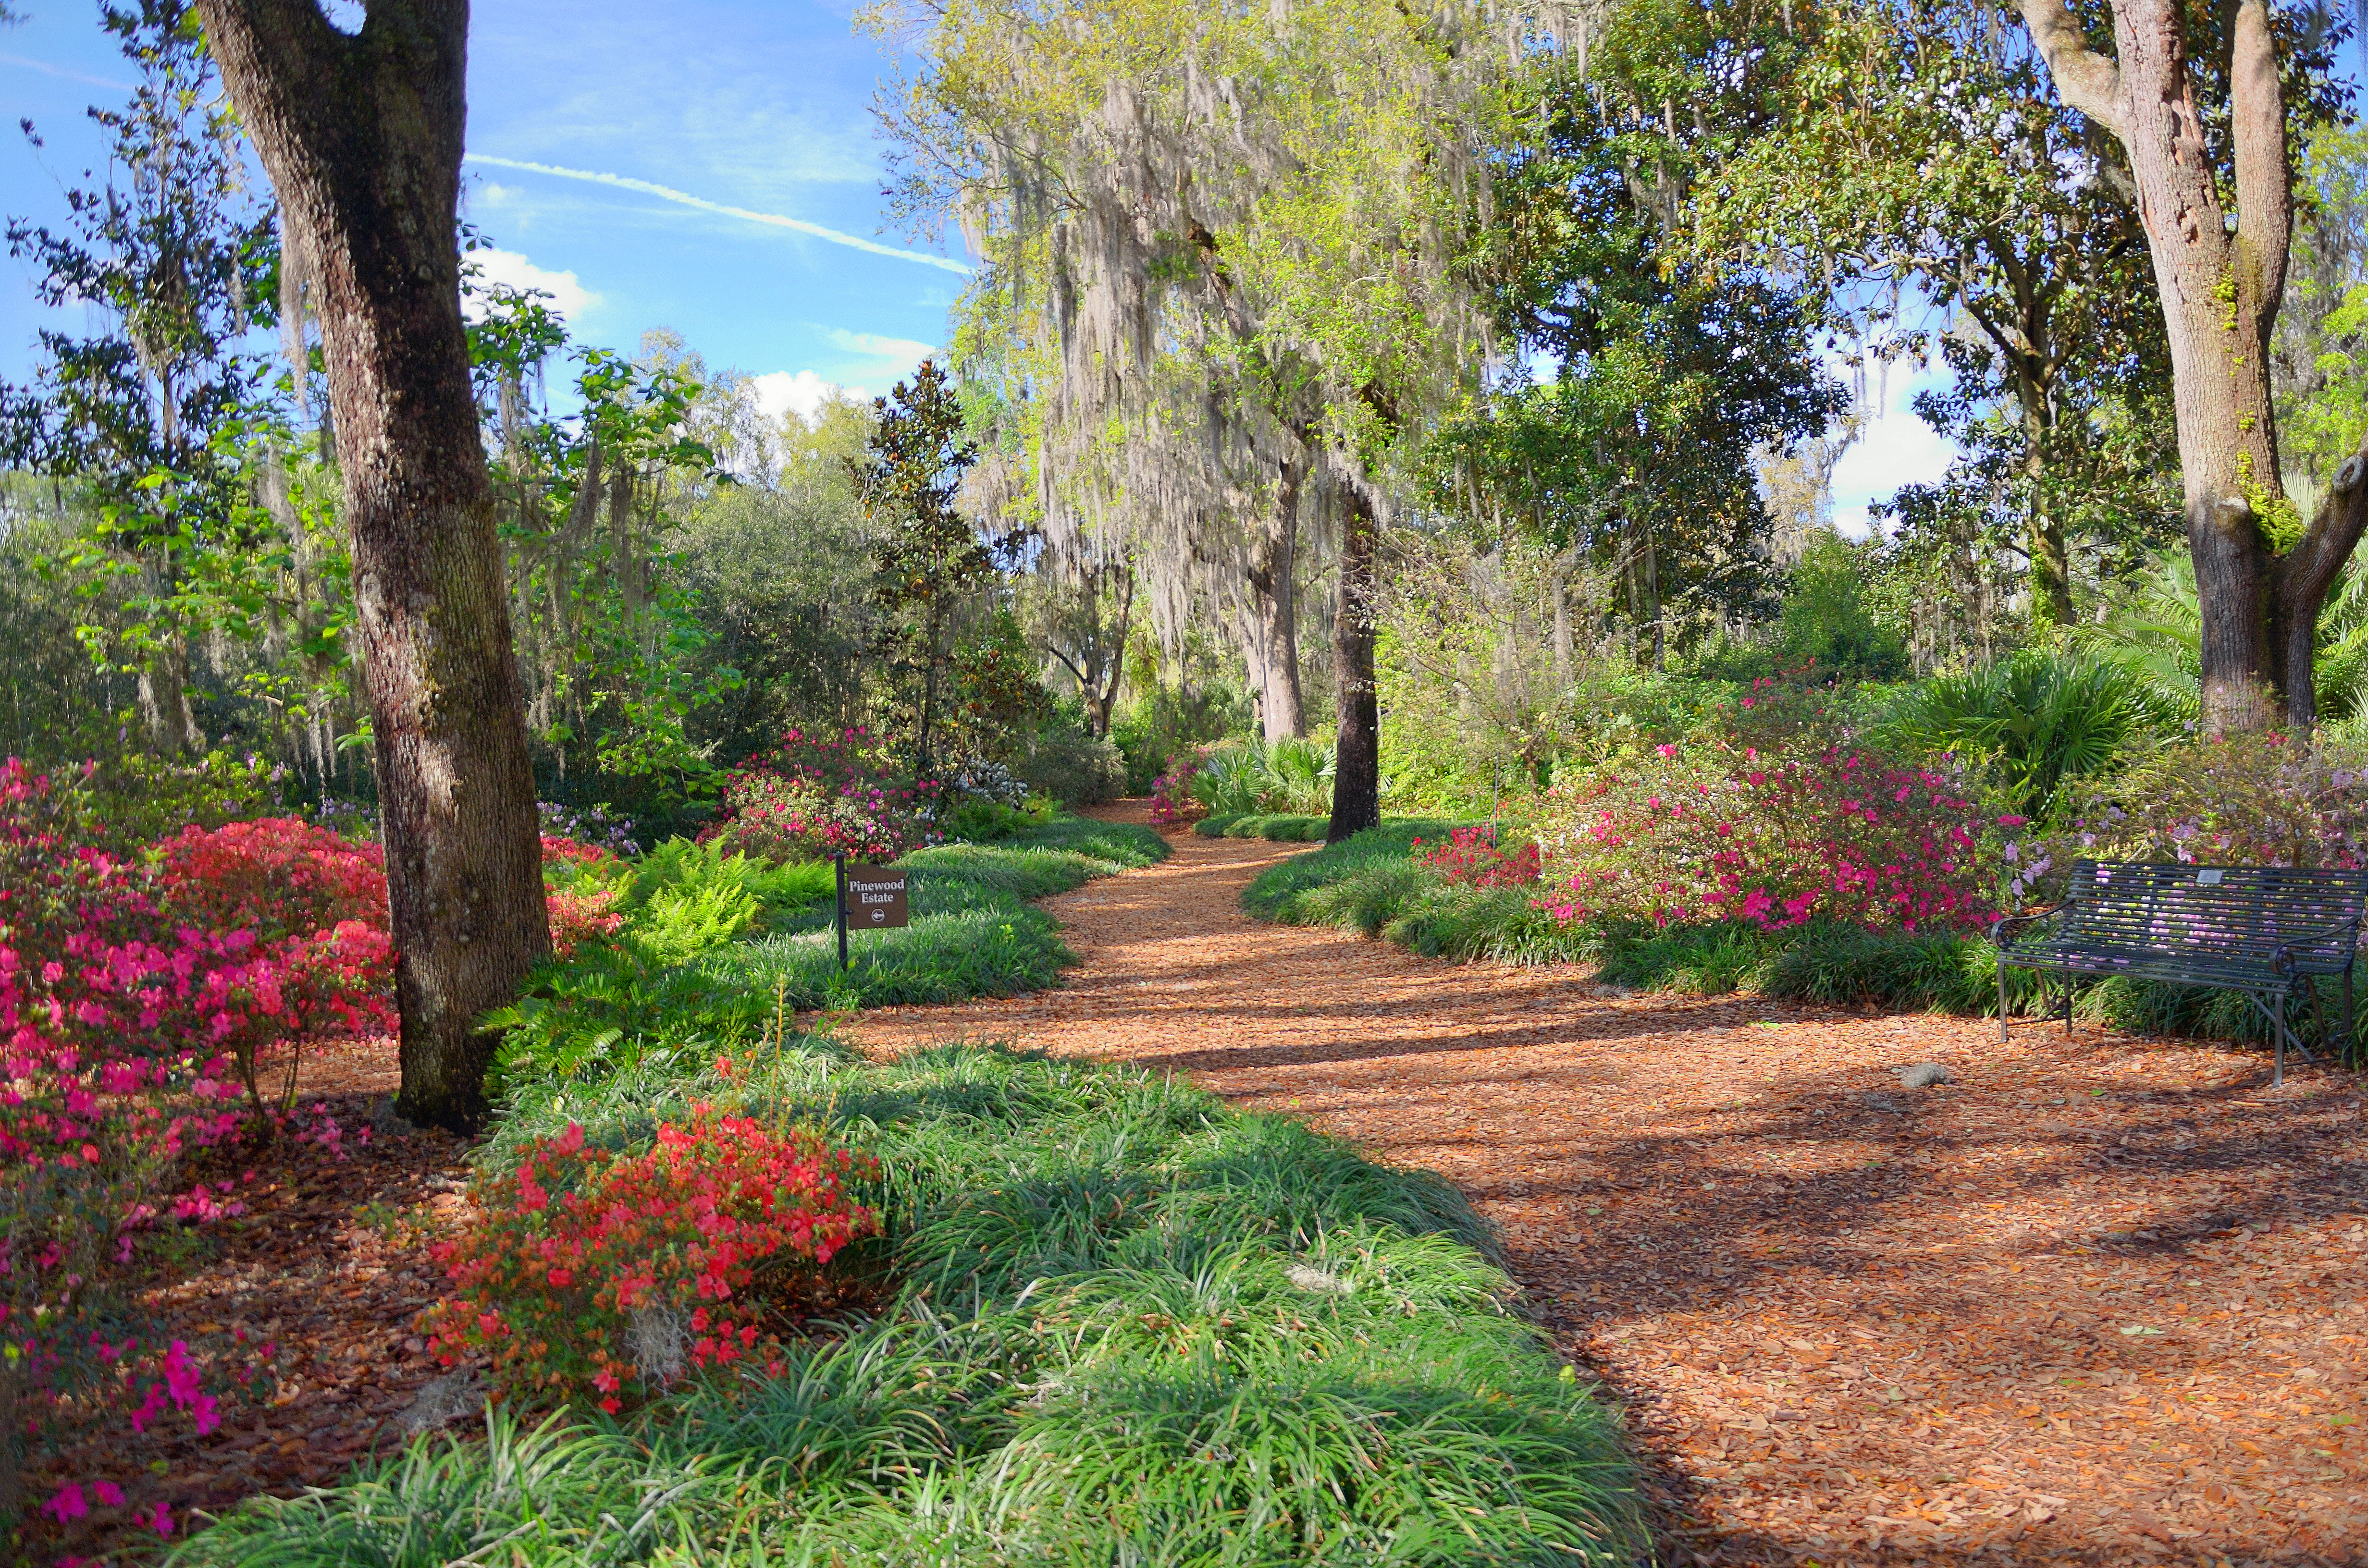
Bok Tower, lakeland, florida, garden, walkway, nature, flowers, moss, beautiful, carillon, azalea, bushes, plants, vegetation, plant, path, ecosystem, flower, tree, flora, botanical garden, grass, leaf, woodland, lawn, landscape, yard, shrub, wildflower, spring, landscaping, plantation, grass family, sky, field, plant community, trail, shrubland, forest, meadow, grove